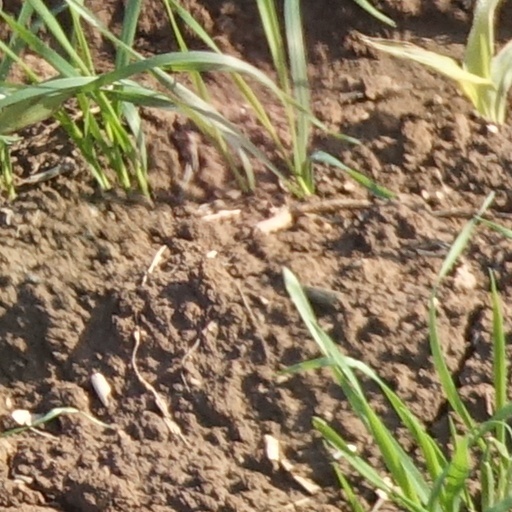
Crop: wheat